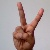
The image shows a hand gesture representing the letter 'V' in Indian Sign Language.